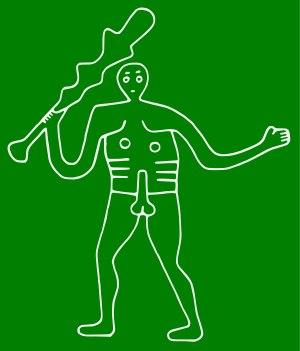
Le Géant de Cerne Abbas est la représentation d'une silhouette humaine de très grande taille creusée dans une colline de craie près du village de Cerne Abbas, au nord de Dorchester, dans le Dorset, en Angleterre.